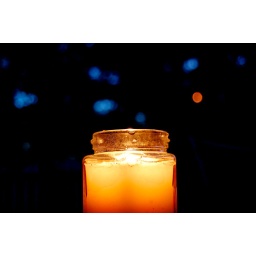
When Monica got home from work, we shared a bottle of wine in the backyard while the puppies played.